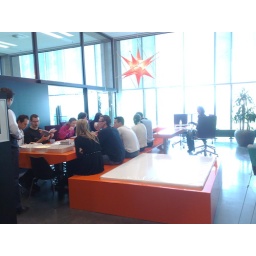
Een dag-excursie, georganiseerd door Cheops, in het (uiteindelijk niet zo) zonnige zuiden van Nederland: Eindhoven!